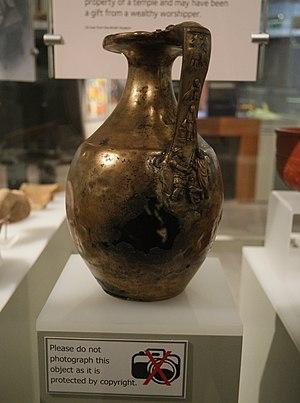
Pichet en bronze conservé au British Museum, exposé au Tullie House Museum and Art Gallery. Il trône au-dessus d'une étiquette indiquant une revendication frauduleuse de droit d'auteur. Veuillez vous référer à la fiche copyfraud afin de comprendre son utilisation ici, pour mettre en évidence la revendication injustifiable des droits de propriété intellectuelle par le musée. L'anse est ornée de figures représentant un soldat et un prêtre se préparant à sacrifier un cochon. L'œuvre d'art suggère que la cruche était la propriété d'un temple. La base de données du British Museum donne un lieu de découverte de Carlisle.